Christmas decoration

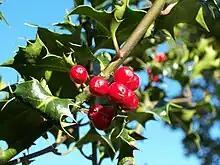
European Holly, traditional Christmas decoration.

Popular Christmas plants include holly, mistletoe, ivy and Christmas trees. The interior of a home may be decorated with these plants, along with garlands and evergreen foliage. These often come with small ornaments tied to the delicate branches and sometimes with a small light set.